Kanae Yamamoto (artist)

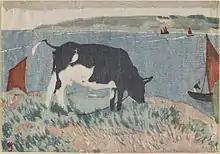
"Cow", colour woodblock print, 1913, produced in Brittany

Upon arrival Kanae contacted the painter Sanzo Wada, who had been in Paris since 1907. Wada introduced him to Kunishirō Mitsutani, and Kanae soon moved into a studio next to Mitsutani's. He found French difficult to master and associated mostly with expatriate Japanese artists such as Ryūzaburō Umehara and Sōtarō Yasui. His closest friend there was Misei Kosugi, a contributor to "Hōsun" who arrived in March 1913 to spend a year travelling Europe.